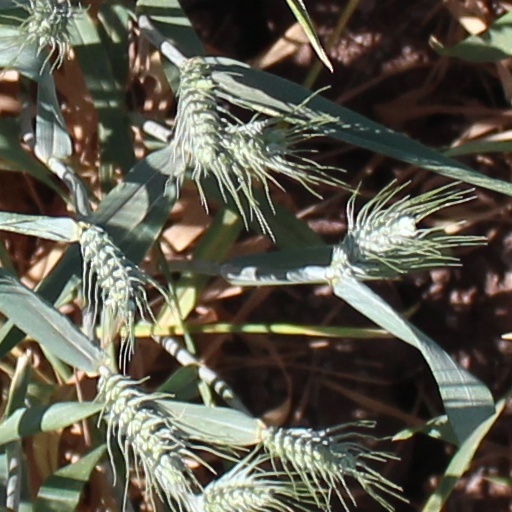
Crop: wheat